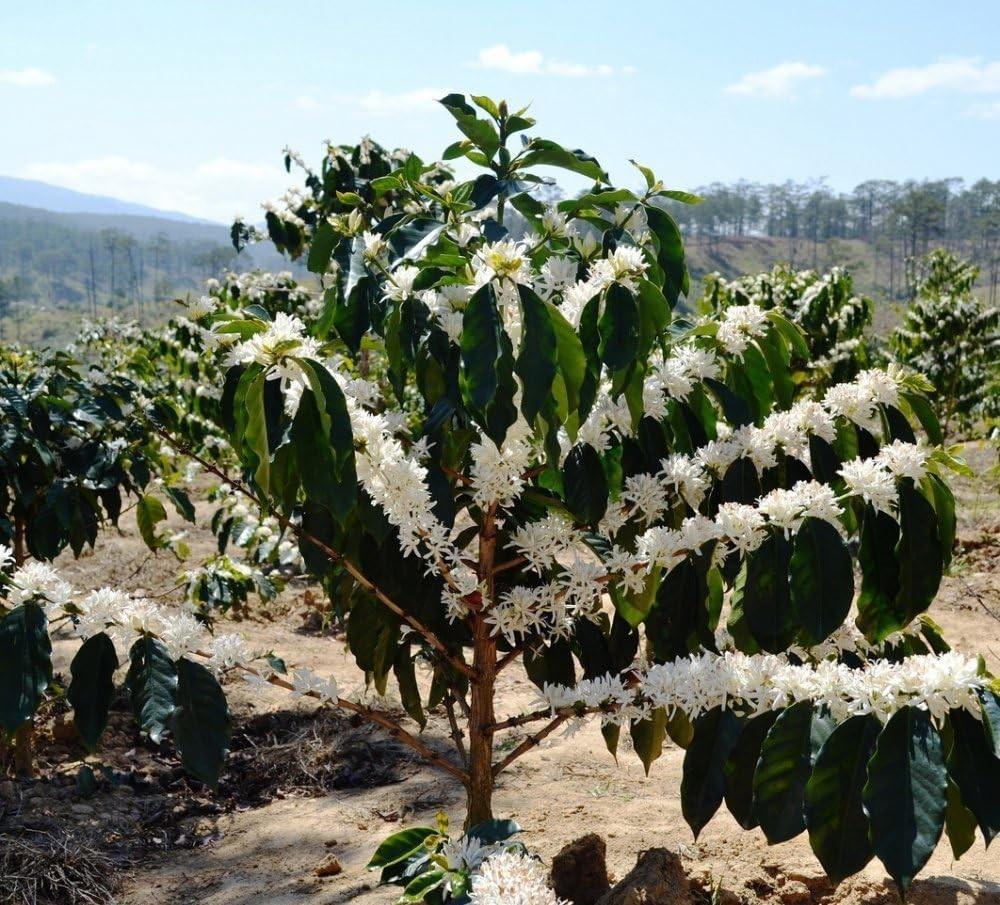
Mmea wa zao la kahawa ukiwa na majani ya rangi ya kijani yenye afya pamoja na maua meupe, kuashiria unakaribia kutoa mavuno.